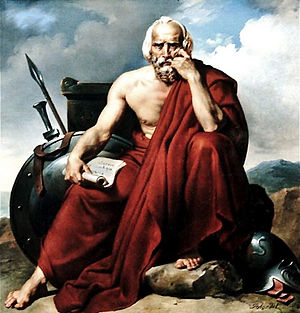
Lykurgos af Sparta
"Lykurgos græsk: Λυκοῦργος, Lykoûrgos, som nærmest kan oversættes med ""Ulve-arbejderen"", med mulig underforstået tilknytning til Apollon, som havde ""den ulvelignende"" som et af sine tilnavne; dateres som regel til 600-tallet f.Kr.) var en legendarisk lovgiver i oldtidens Sparta, som organiserede den militære reform af det spartanske samfund og rådførte sig med Apollons orakel i Delfi. Han er omtalt af antikke historikere som Herodot, Xenofon og Plutark. Det er usikkert, om han overhovedet har eksisteret.